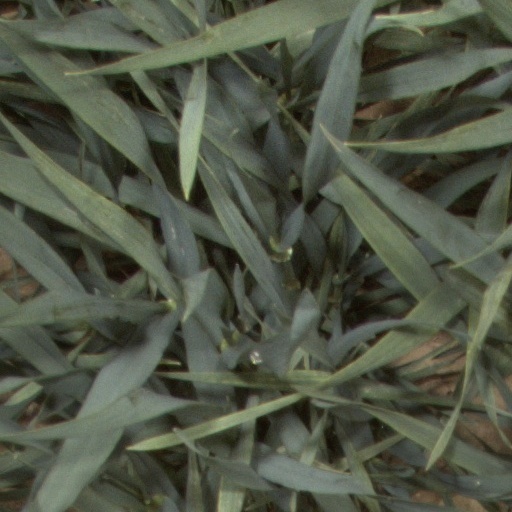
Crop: wheat